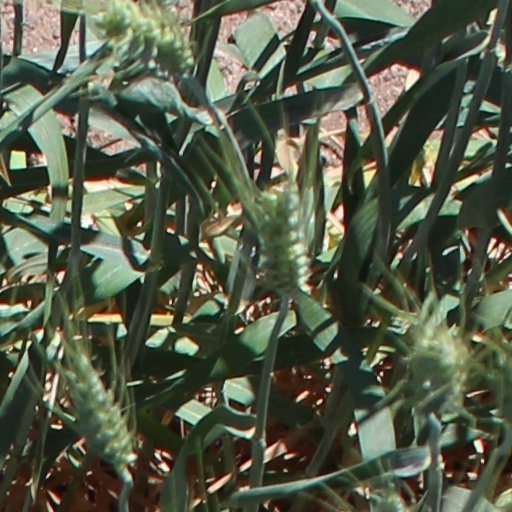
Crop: wheat